Antioch College

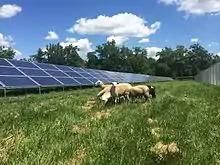
Antioch College's solar array in the South Campus

The 1948 Birch Hall dormitory, designed in the modern Cubist style of post WWII architecture by famed architect Eero Saarinen, housed the first class of post-closure students in 2011–2012. Birch Hall is now used as an upperclassmen dormitory. The North Hall dormitory was renovated shortly thereafter and is used primarily as an underclassmen dormitory. Dormitories are co-ed, though students may request a suite with same-sex/gender roommates.